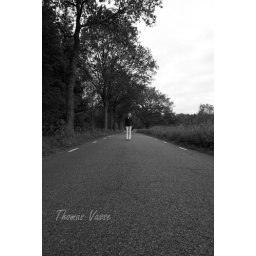
My girl standing on a road near her home